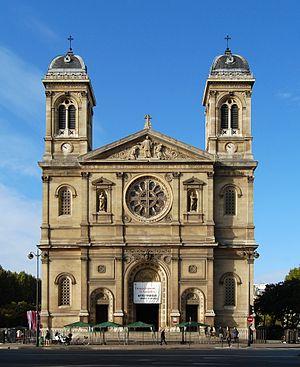
L'église Saint-François-Xavier est une église située place du Président-Mithouard dans le 7ᵉ arrondissement de Paris : un édifice inscrit depuis juin 2018 au titre des monuments historiques, et le lieu de culte de la paroisse catholique « Saint-François-Xavier-des-Missions-Étrangères ».
Cet article recense les immeubles protégés au titre des monuments historiques en 2018, en France.